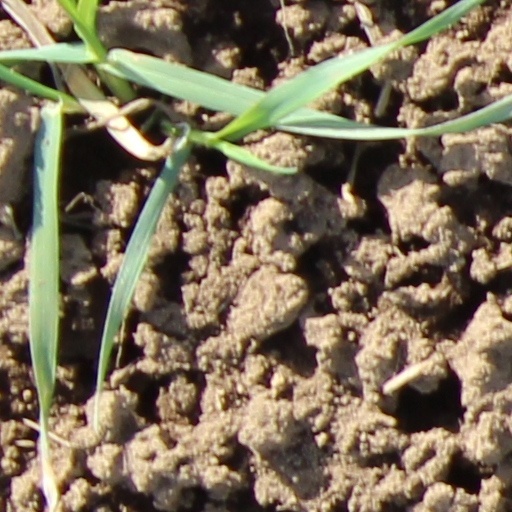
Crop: wheat